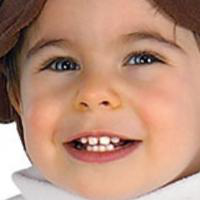
Age group: age 01-10